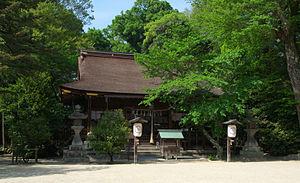
Le Hirose-jinja, aussi appelé Hirose-taisha, est un sanctuaire shinto situé à Kawai, préfecture de Nara au Japon.